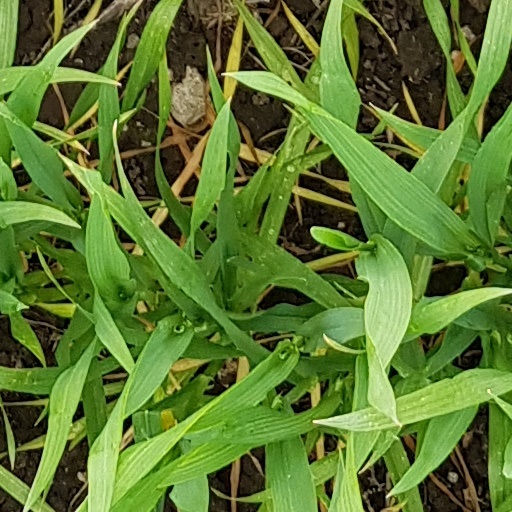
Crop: wheat